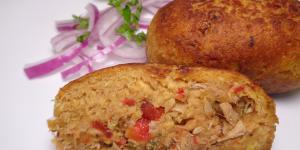
corviche de atun